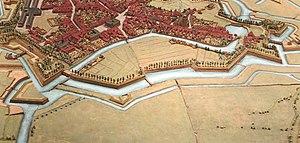
Plan Relief 11 Menin 2 PBA Lille 2019
L'enceinte de Menin est un ancien ensemble de fortifications qui protégeait la ville de Menin entre le XVIᵉ siècle et le XXᵉ siècle.